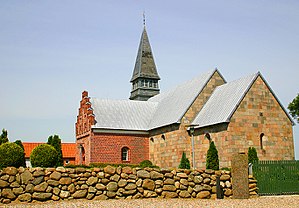
Ørum Kirke (Randers Kommune)
'Ørum Kirke'
Ørum Kirke er en kirke i Ørum Sogn i Randers Kommune. Kirken ligger knap 5 kilometer øst for Langå.